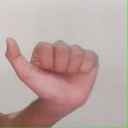
अक्षर: त